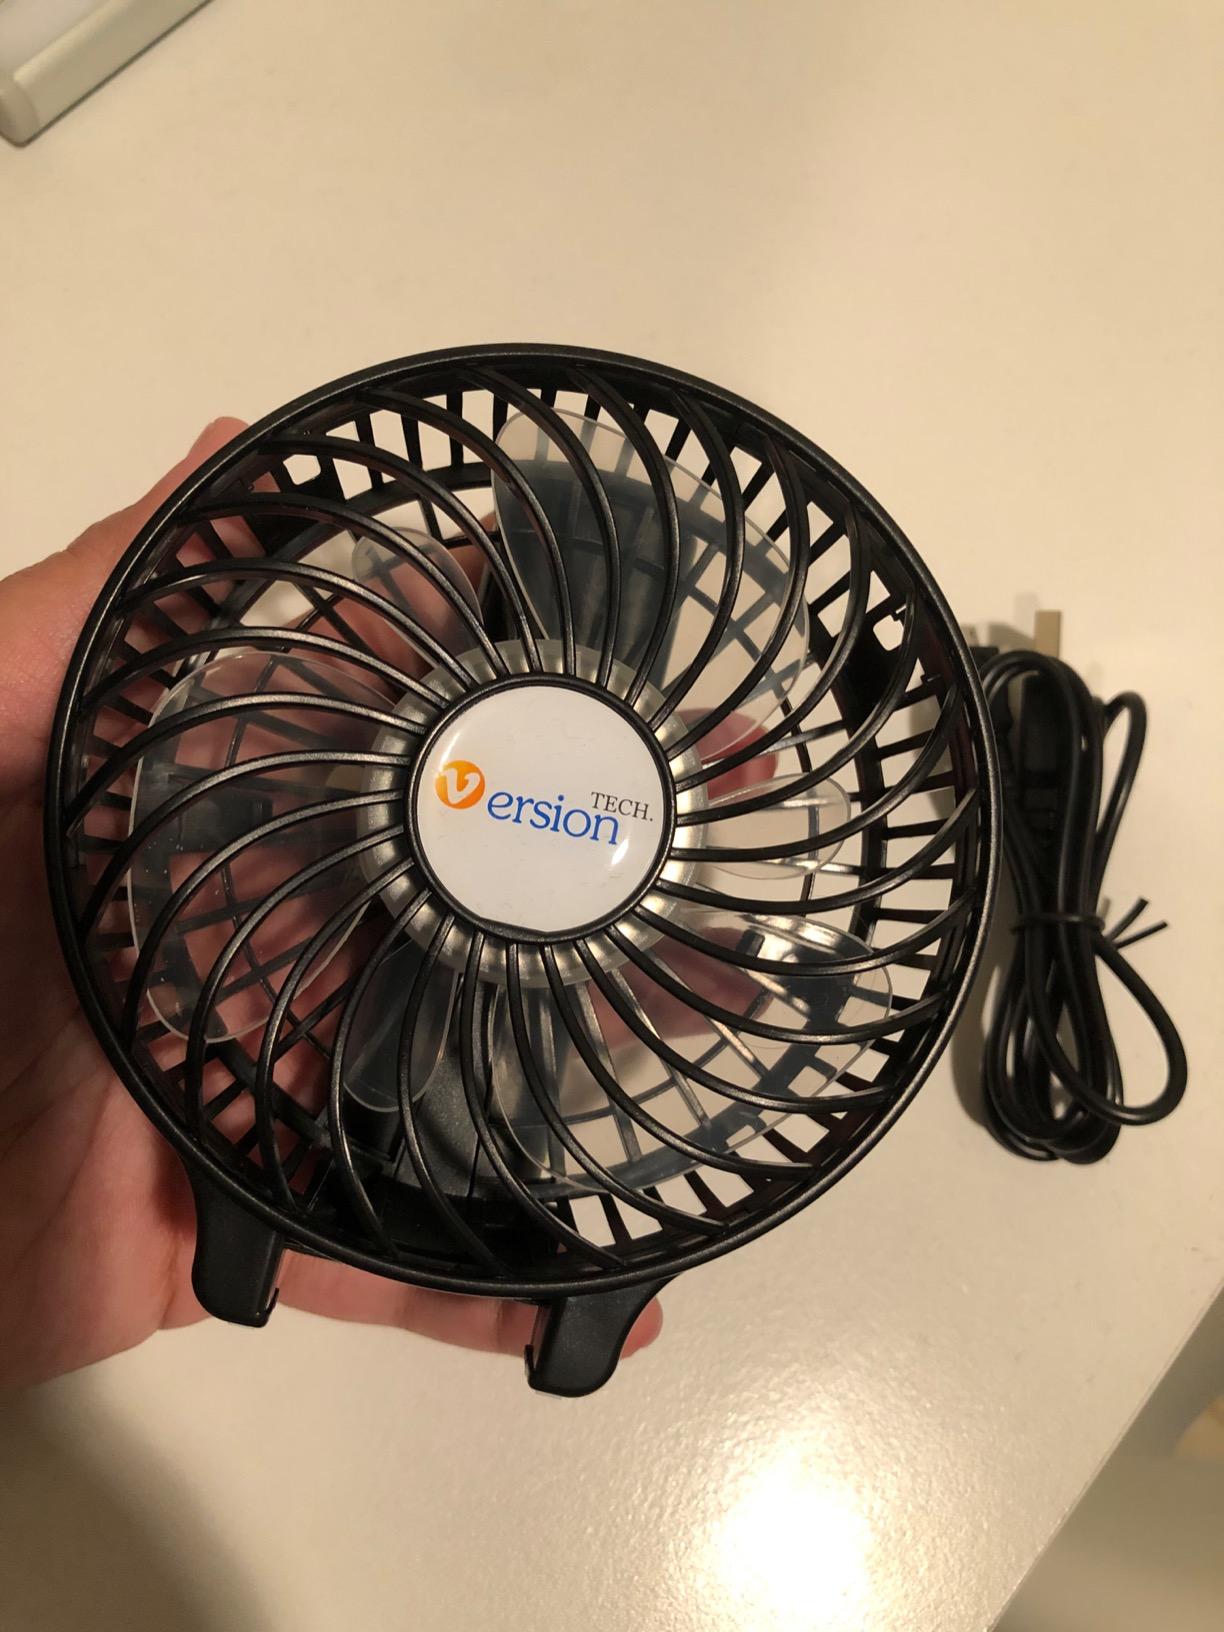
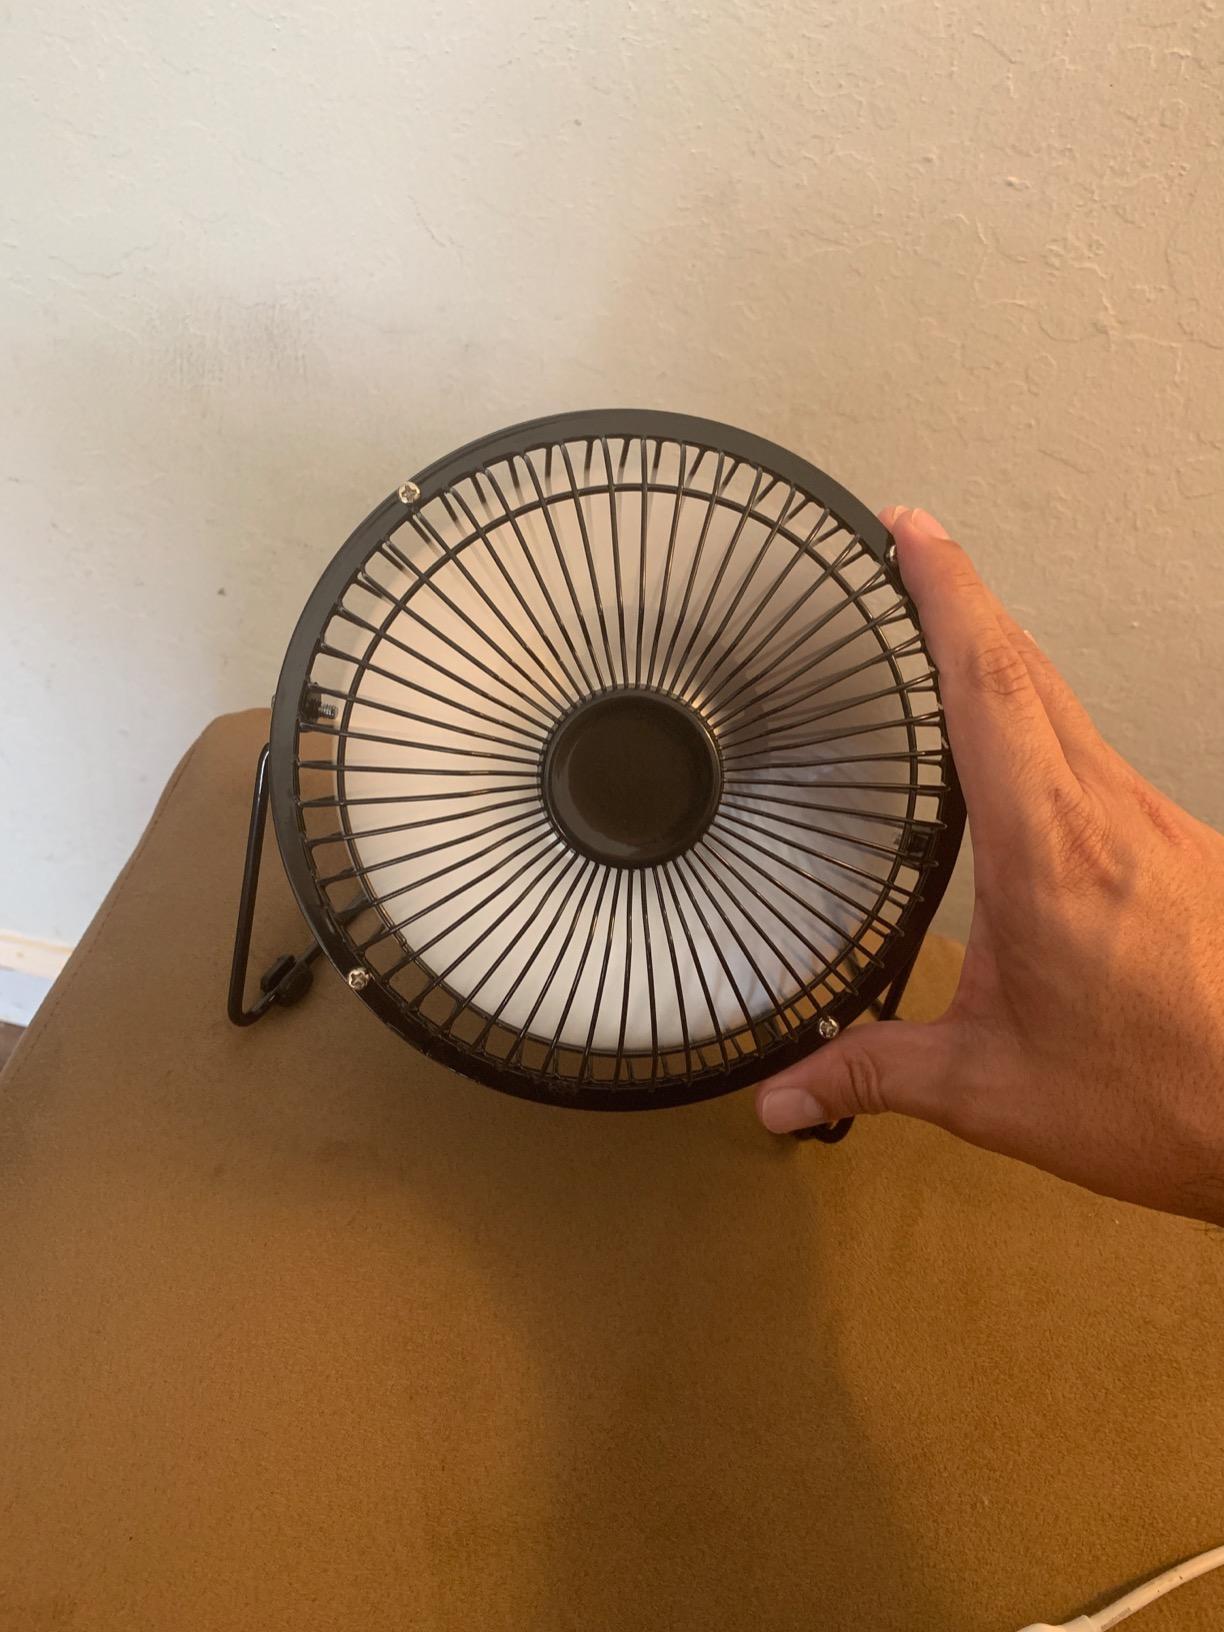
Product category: fan
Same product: no